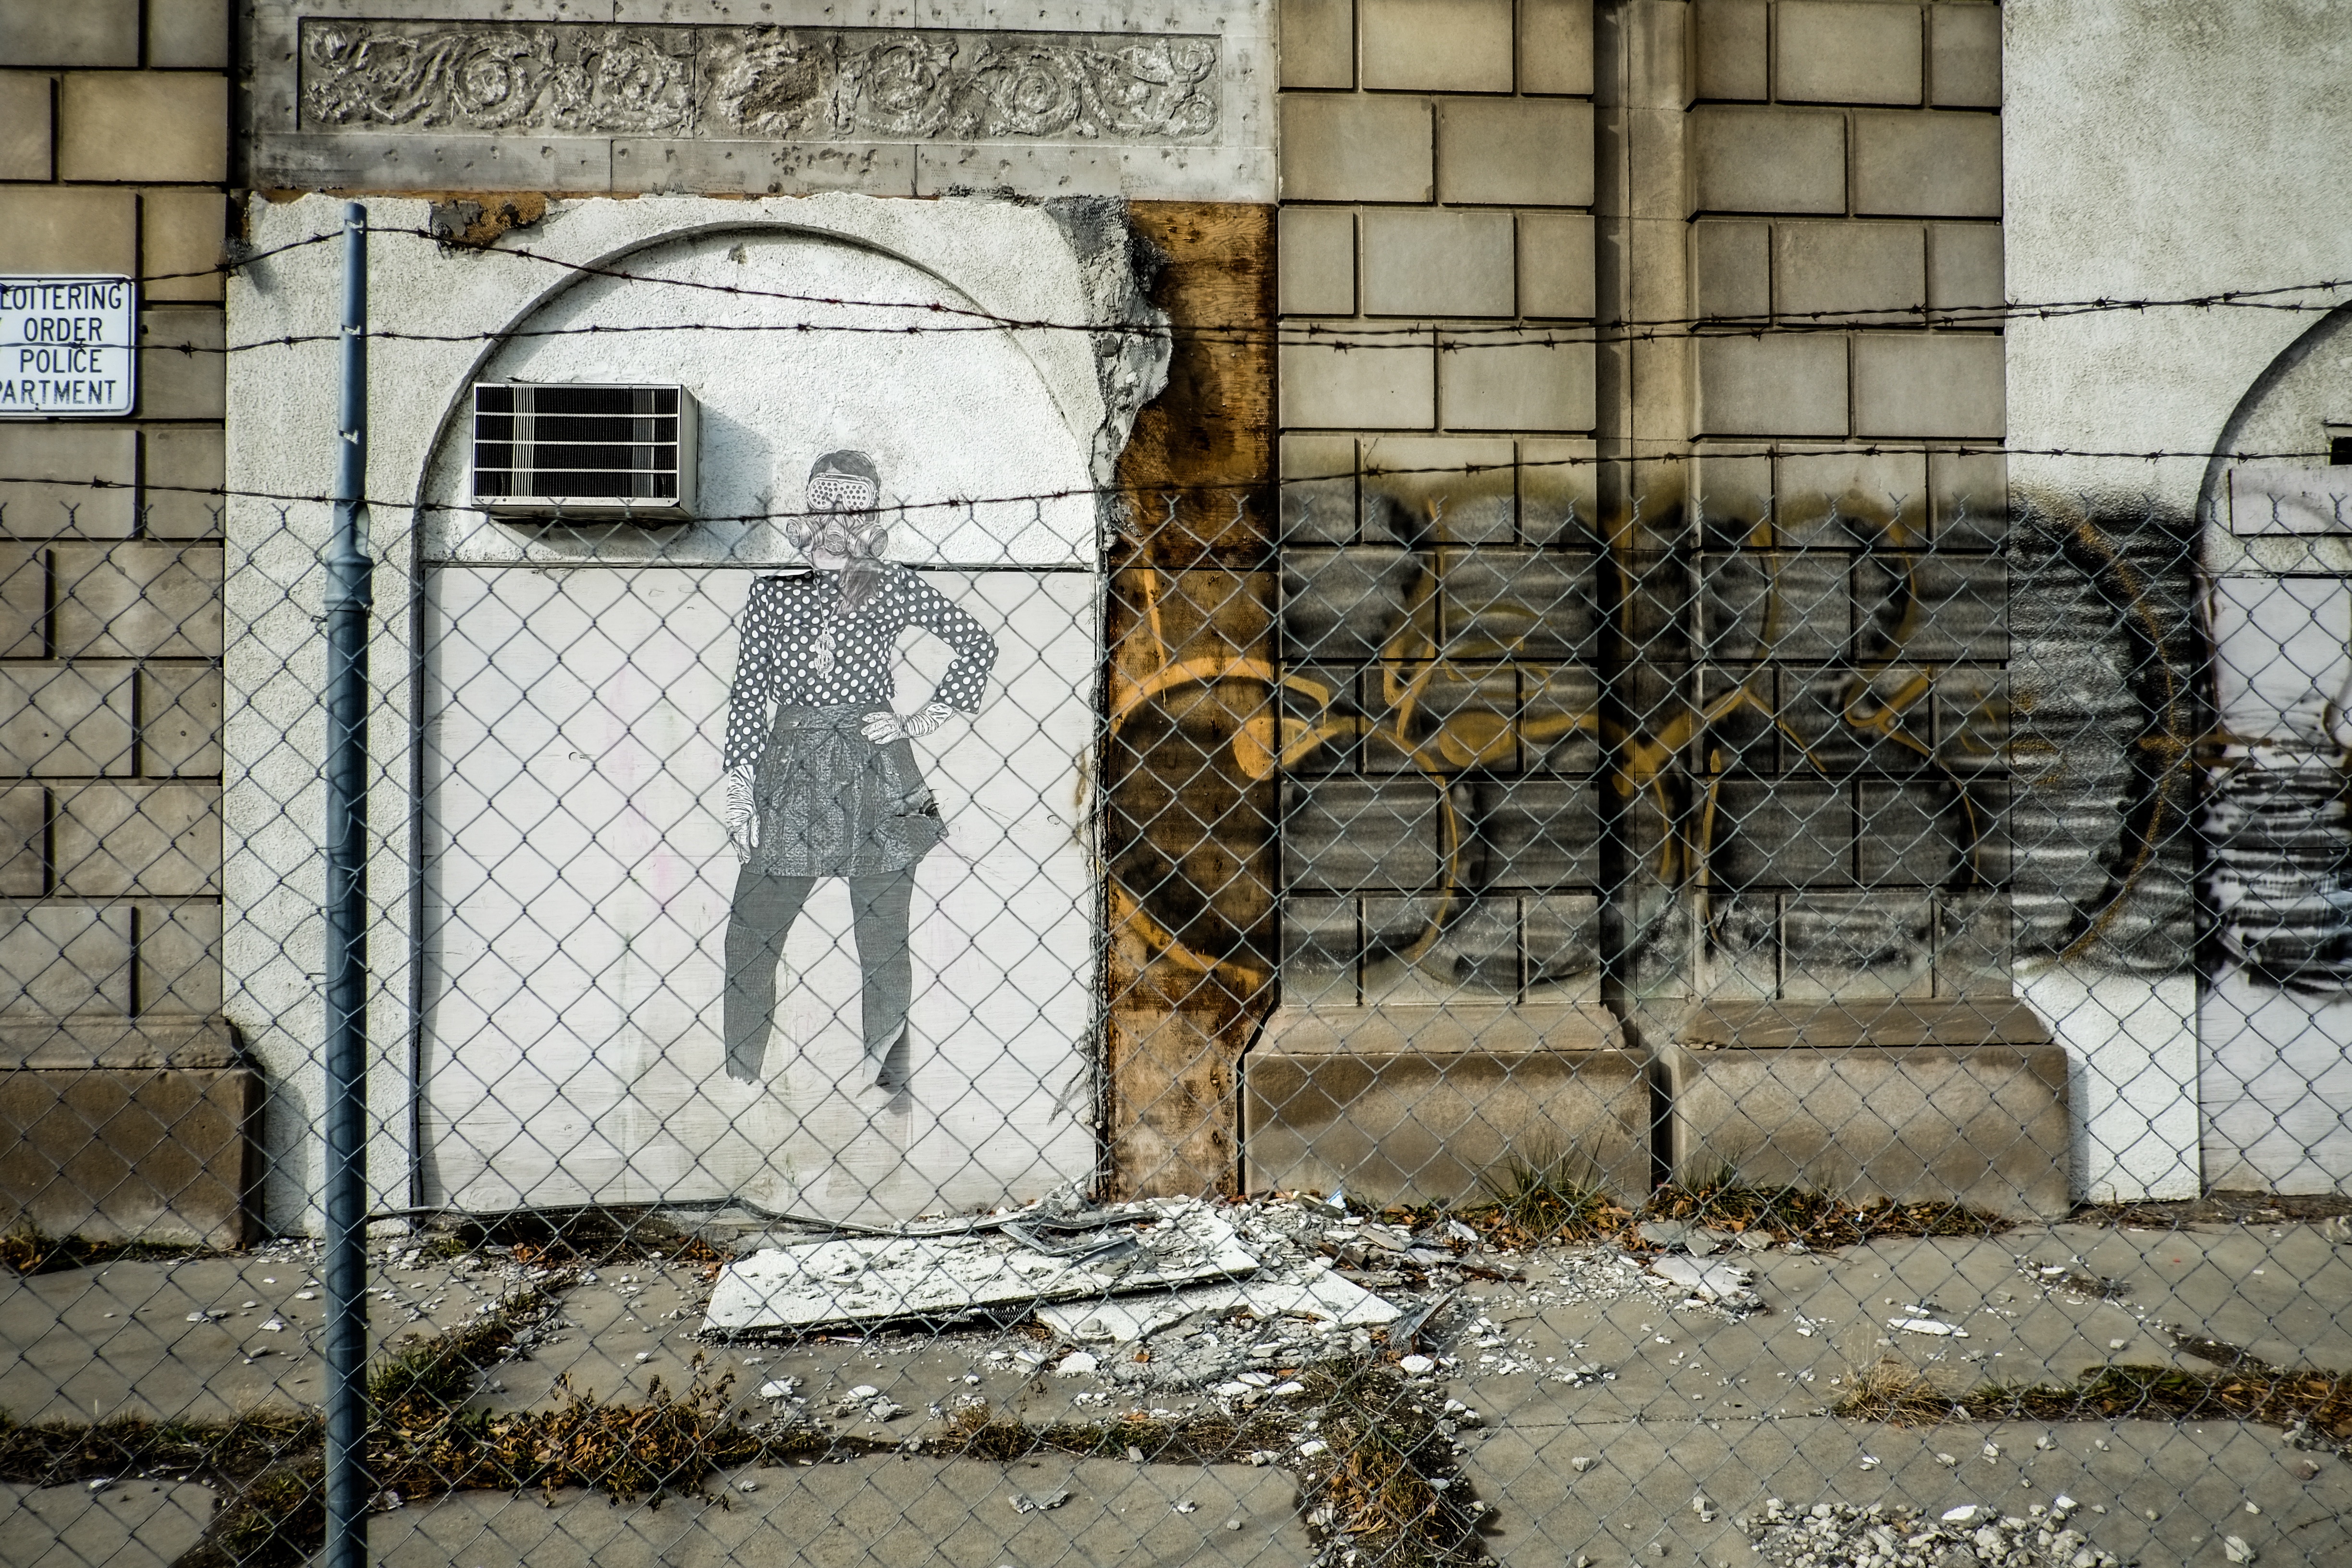
road, street, wall, graffiti, art, infrastructure, urban area, ancient history